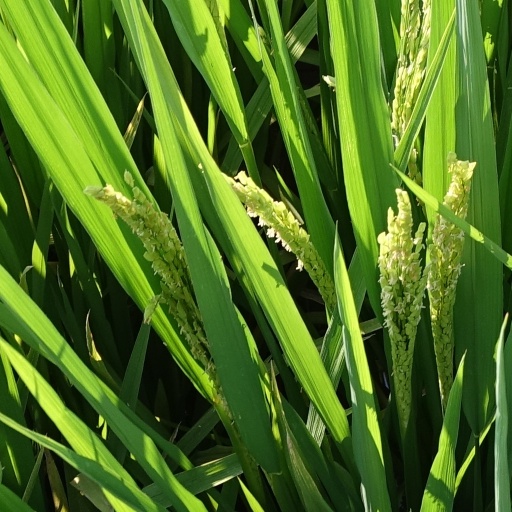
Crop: rice